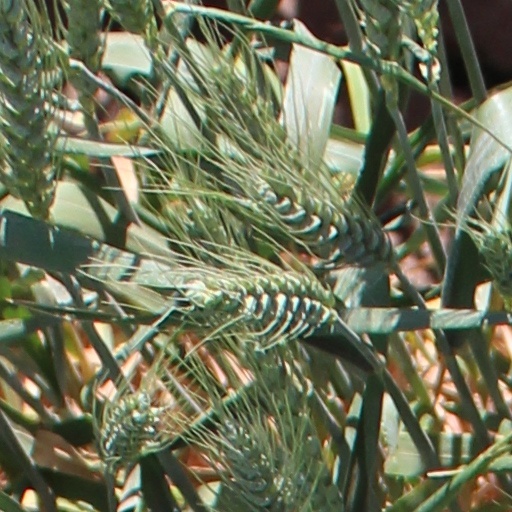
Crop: wheat